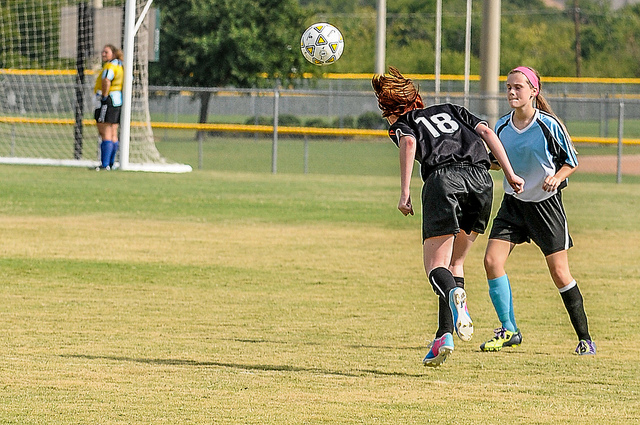
nữ cầu thủ áo đen đang thực hiện cú đánh đầu ở trên sân